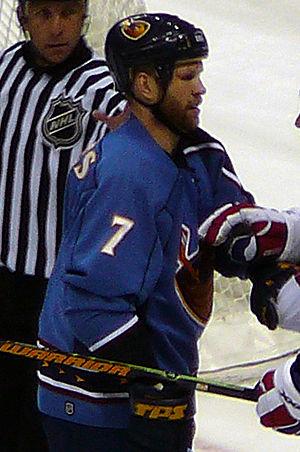
Greg de Vries est un joueur professionnel retraité de Hockey sur glace ayant évolué dans la Ligue nationale de hockey.